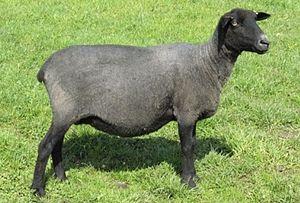
Le mouton de Poméranie, ou poméranien ou mouton poméranien à laine rugueuse est une race ovine ancienne originaire de Poméranie et de l'île de Rügen. Elle est élevée pour sa chair et pour l'entretien paysager.